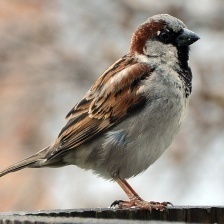
Species: HOUSE SPARROW
Scientific name: PASSER DOMESTICUS